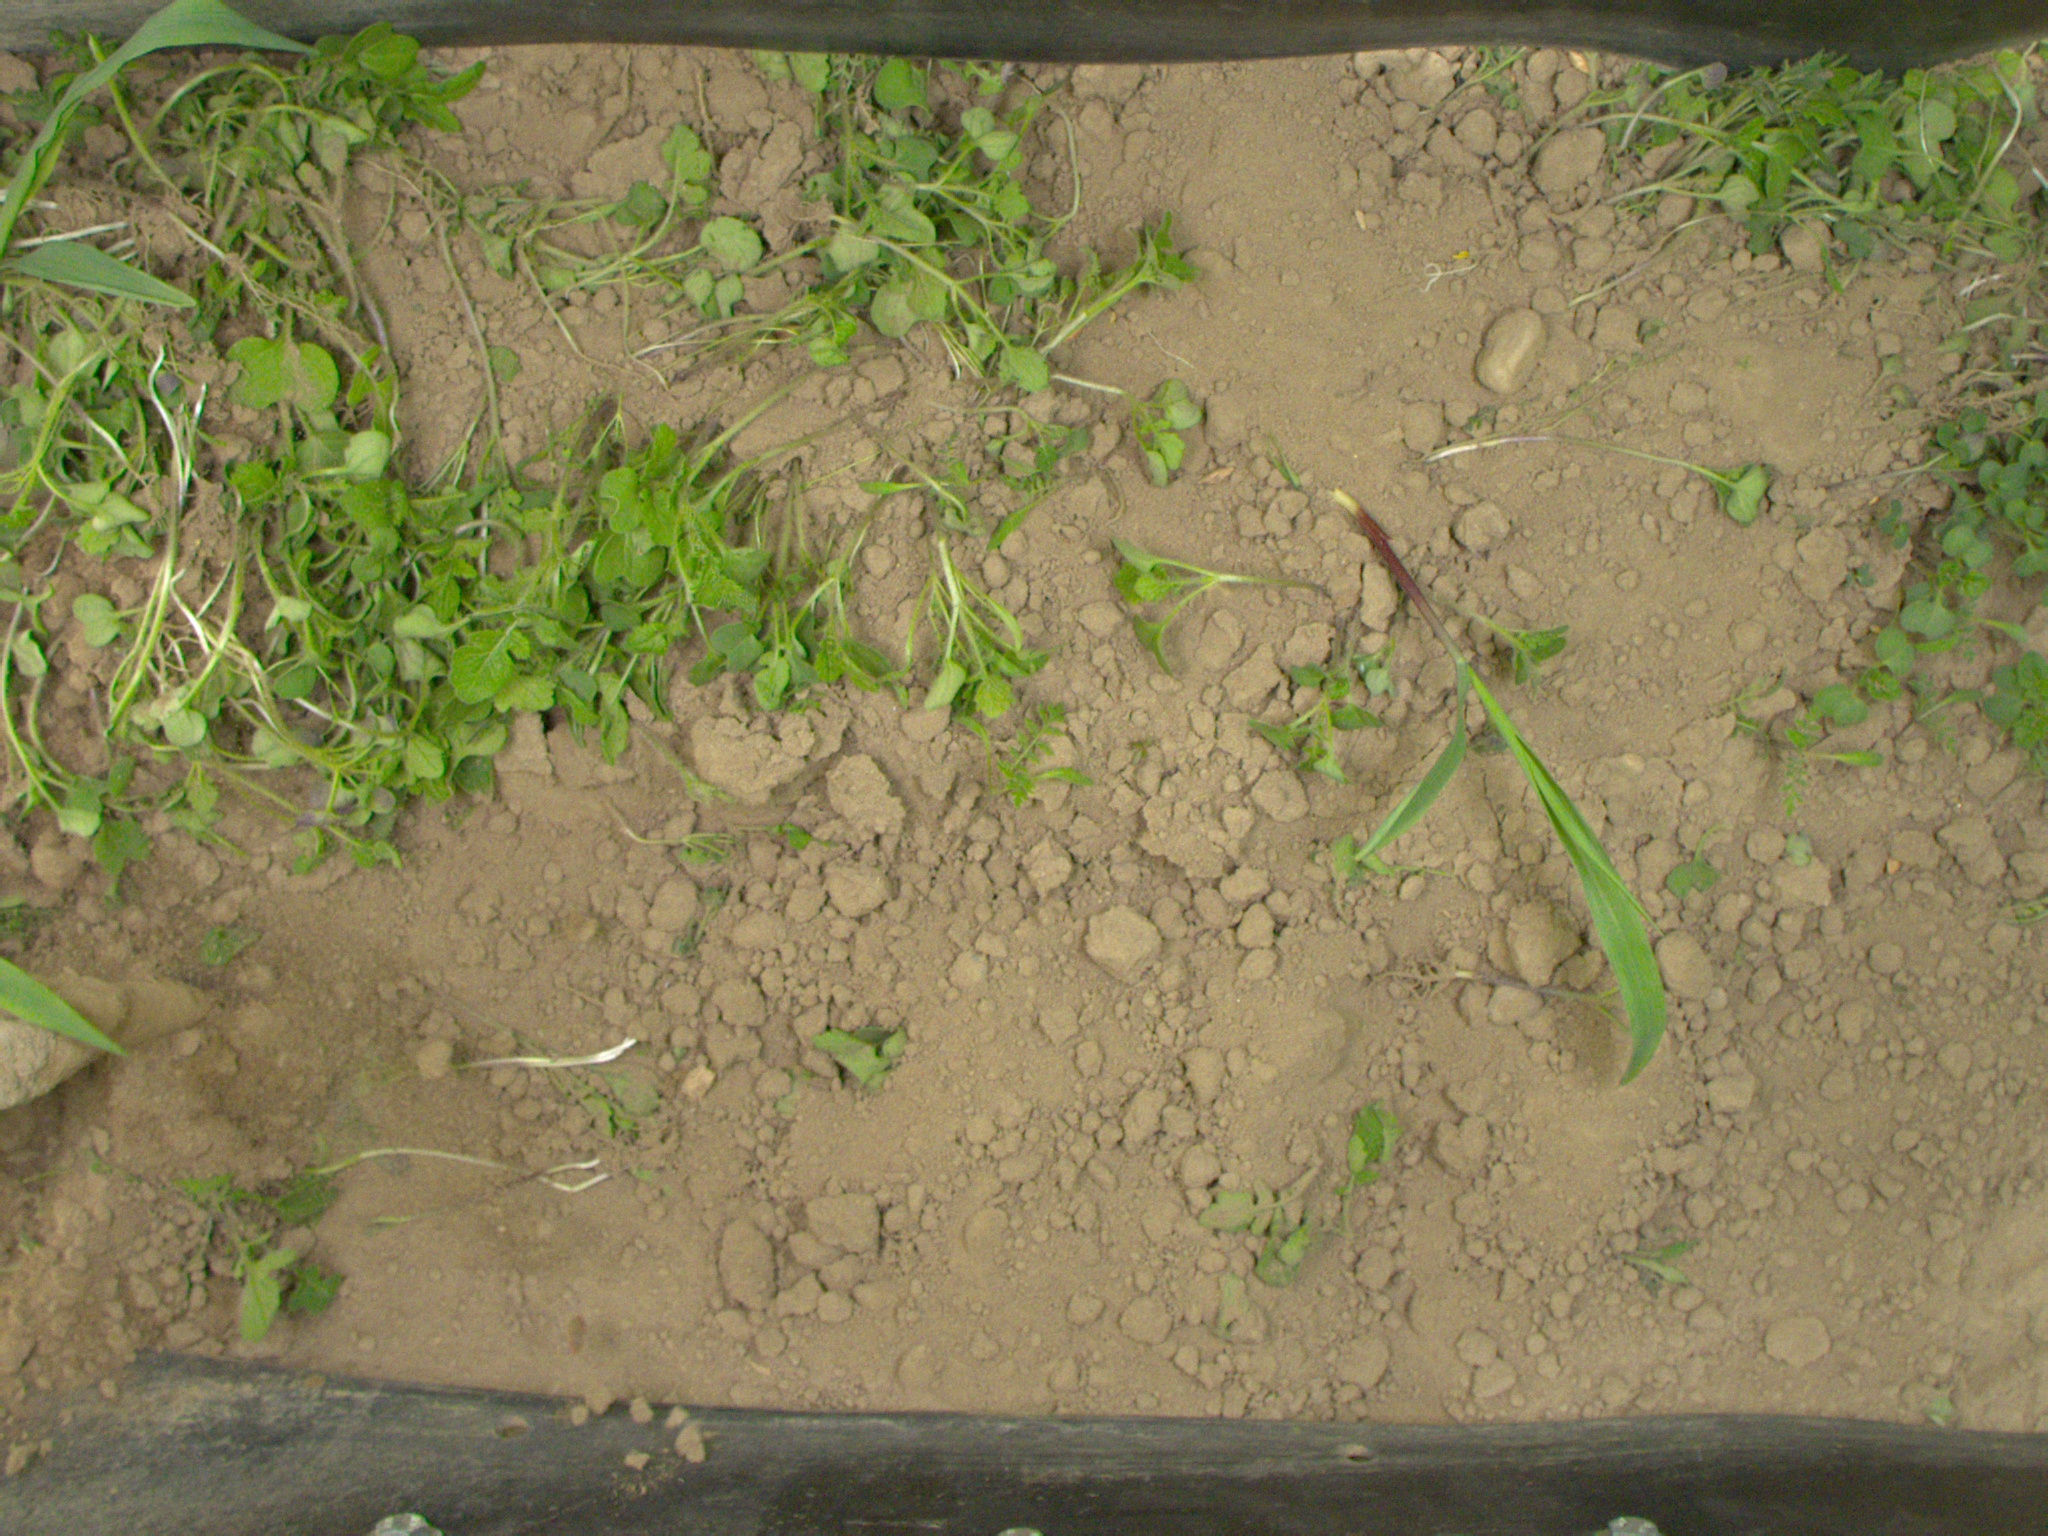
Crop: maize
Objects: maize, stem_maize